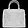
Label: Bag